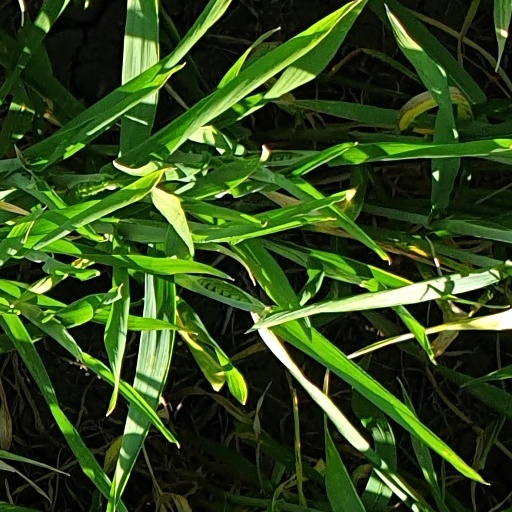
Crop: wheat